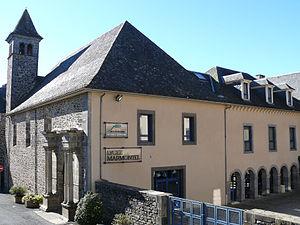
Mauriac - Lycée Marmontel
Mauriac est une commune française, chef-lieu d'arrondissement, située dans le département du Cantal en région Auvergne-Rhône-Alpes.